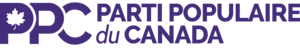
Logo du Parti Populaire du Canada
Le Parti populaire du Canada est un parti politique fédéral de droite au Canada.